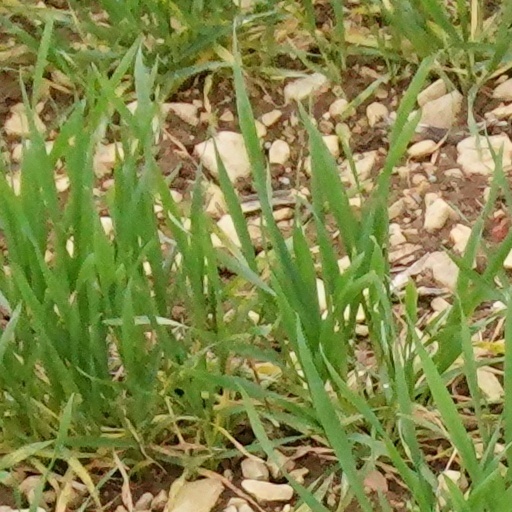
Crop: wheat